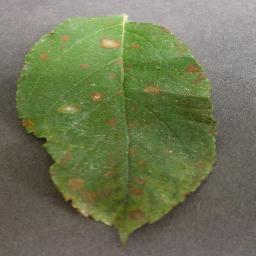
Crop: apple
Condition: cedar_rust